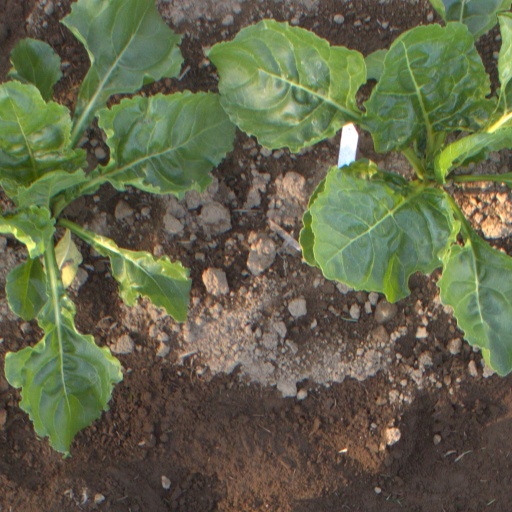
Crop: sugar beet